Palazzo Tiepolo Passi

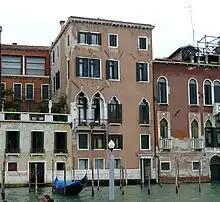
Palazzo Tiepolo Passi

The narrow asymmetric palace was commissioned in the 14th century. It has undergone modern refurbishment.